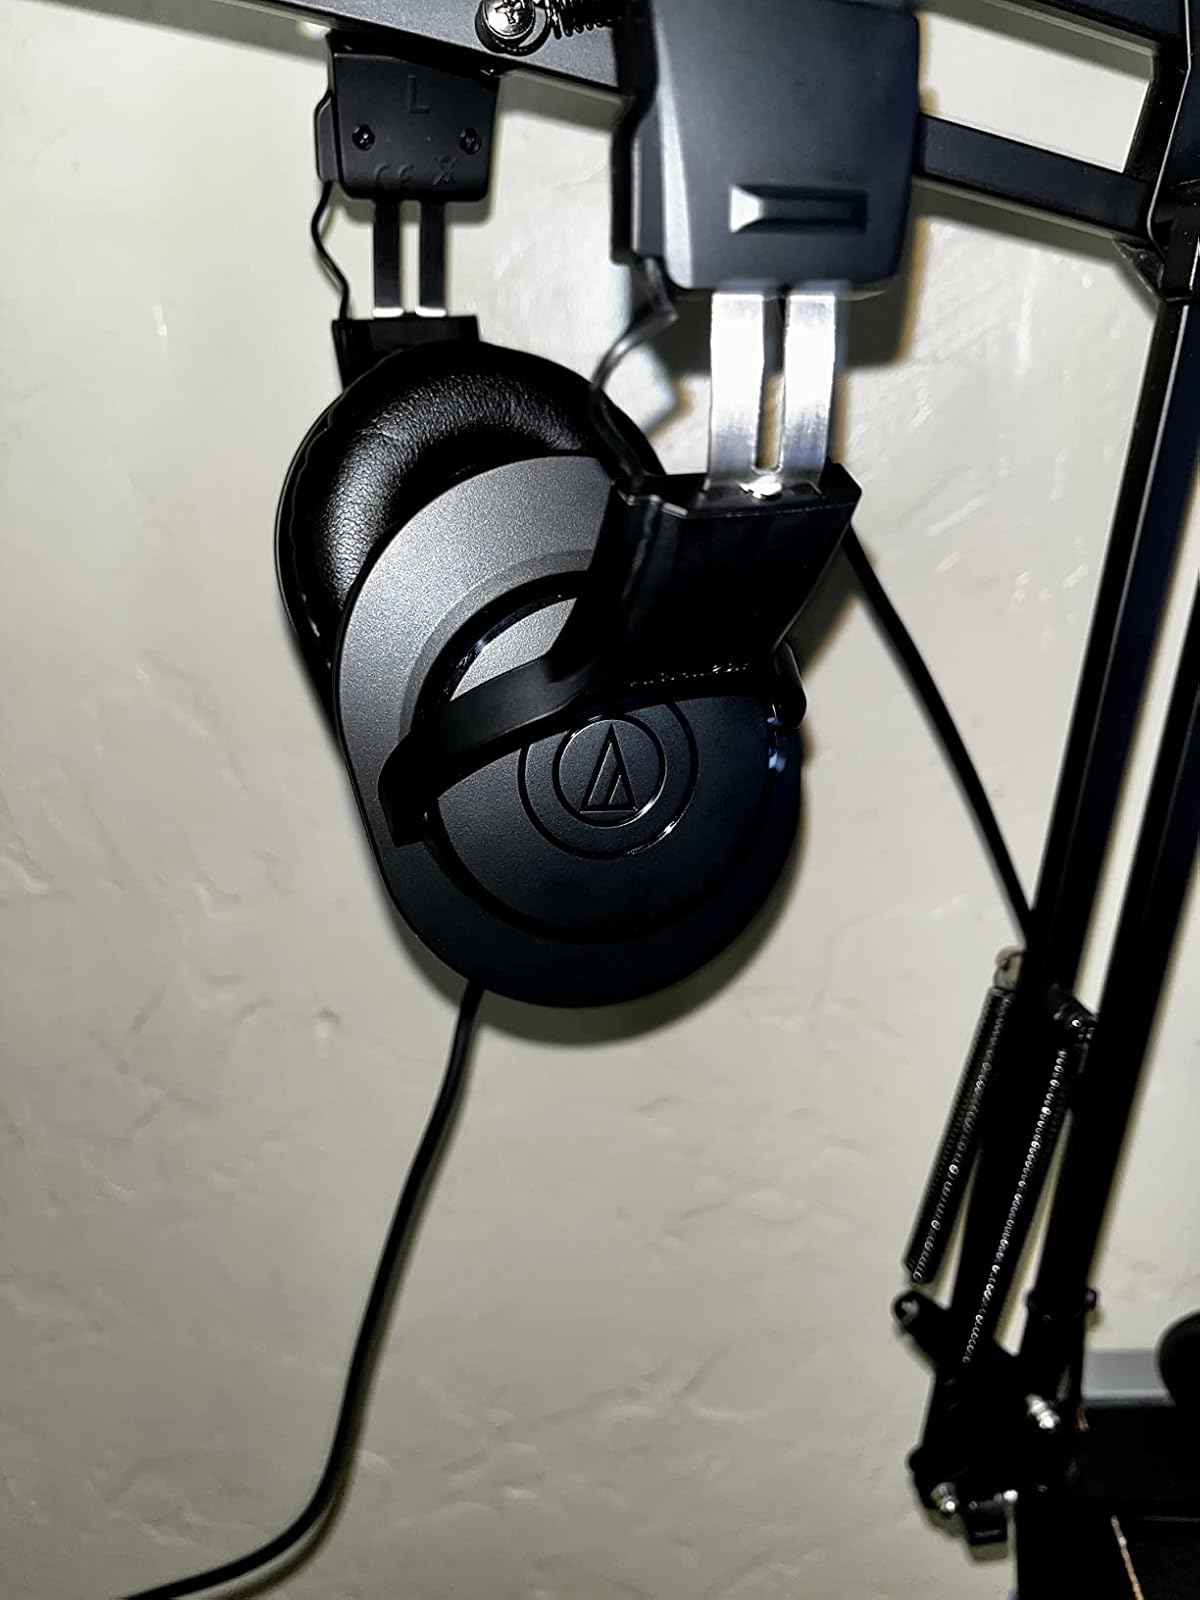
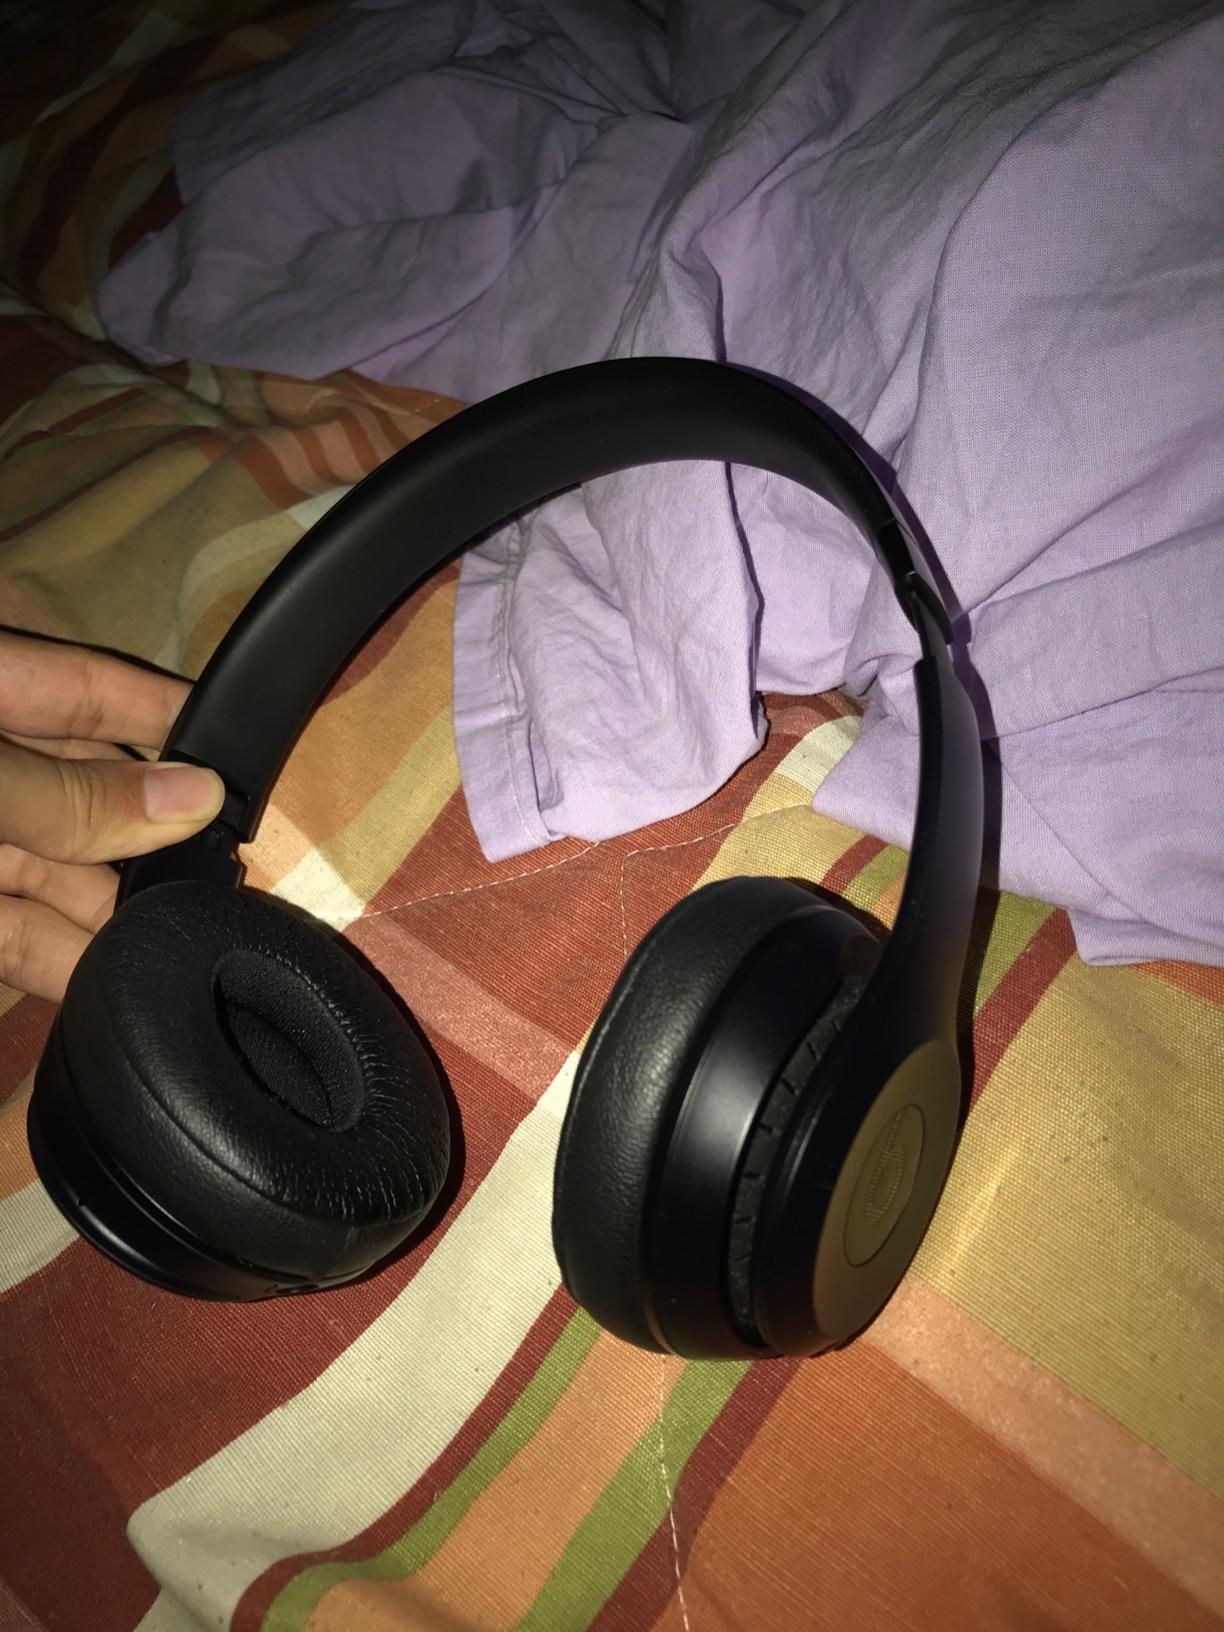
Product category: headphones
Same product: no